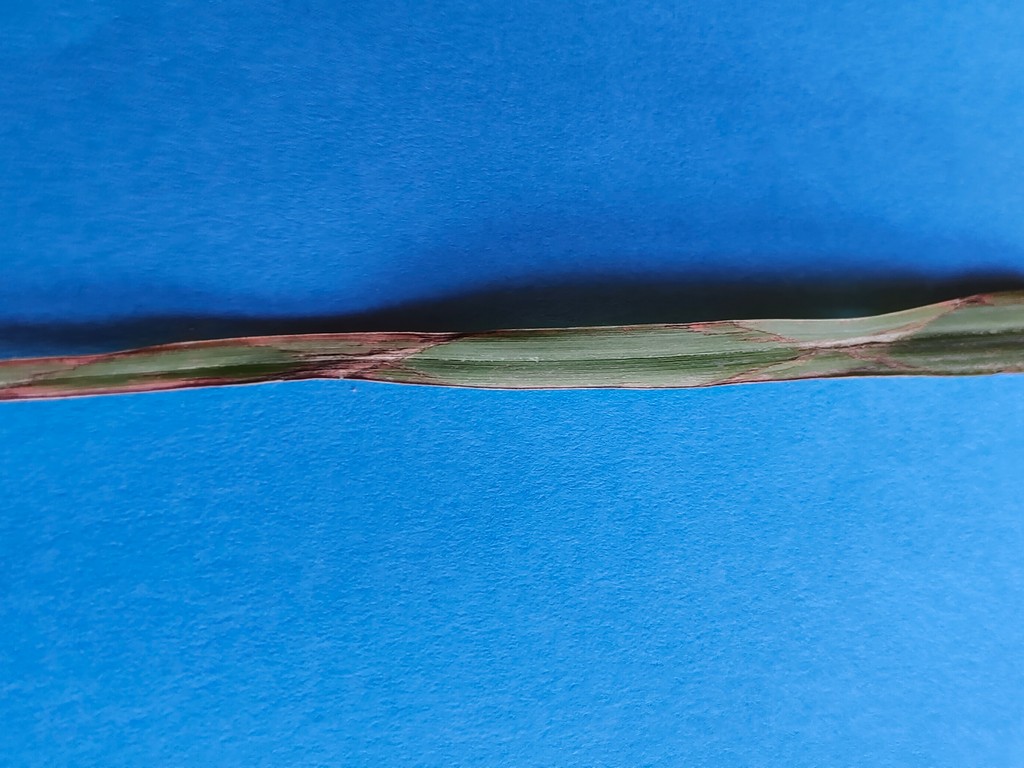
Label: Unhealthy